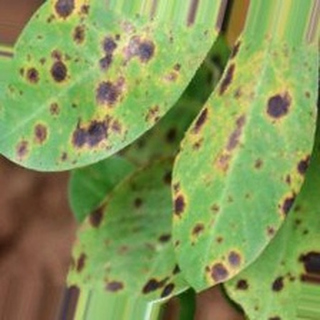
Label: groundnut_late_leaf_spot